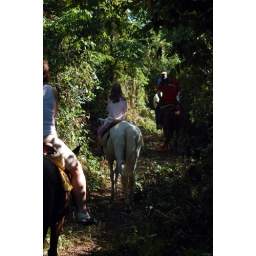
Taken on horseback, that's my little little sister in pink on the white horse.Cozumel, Mexico